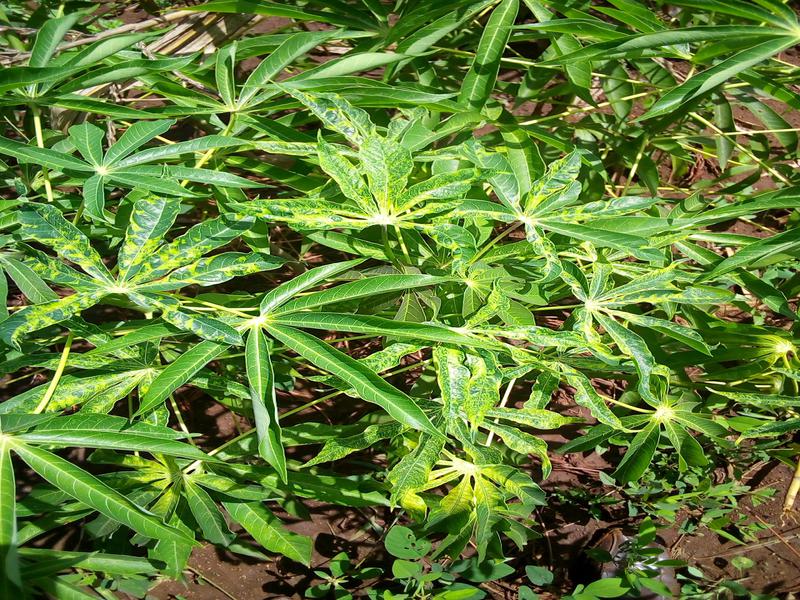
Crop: cassava
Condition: mosaic_disease